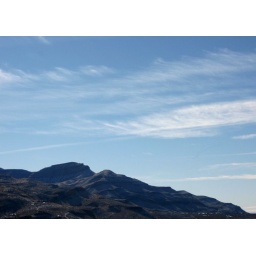
Removed a streetlight and a stop sign in Gimp, then used picnik to remap and crop.